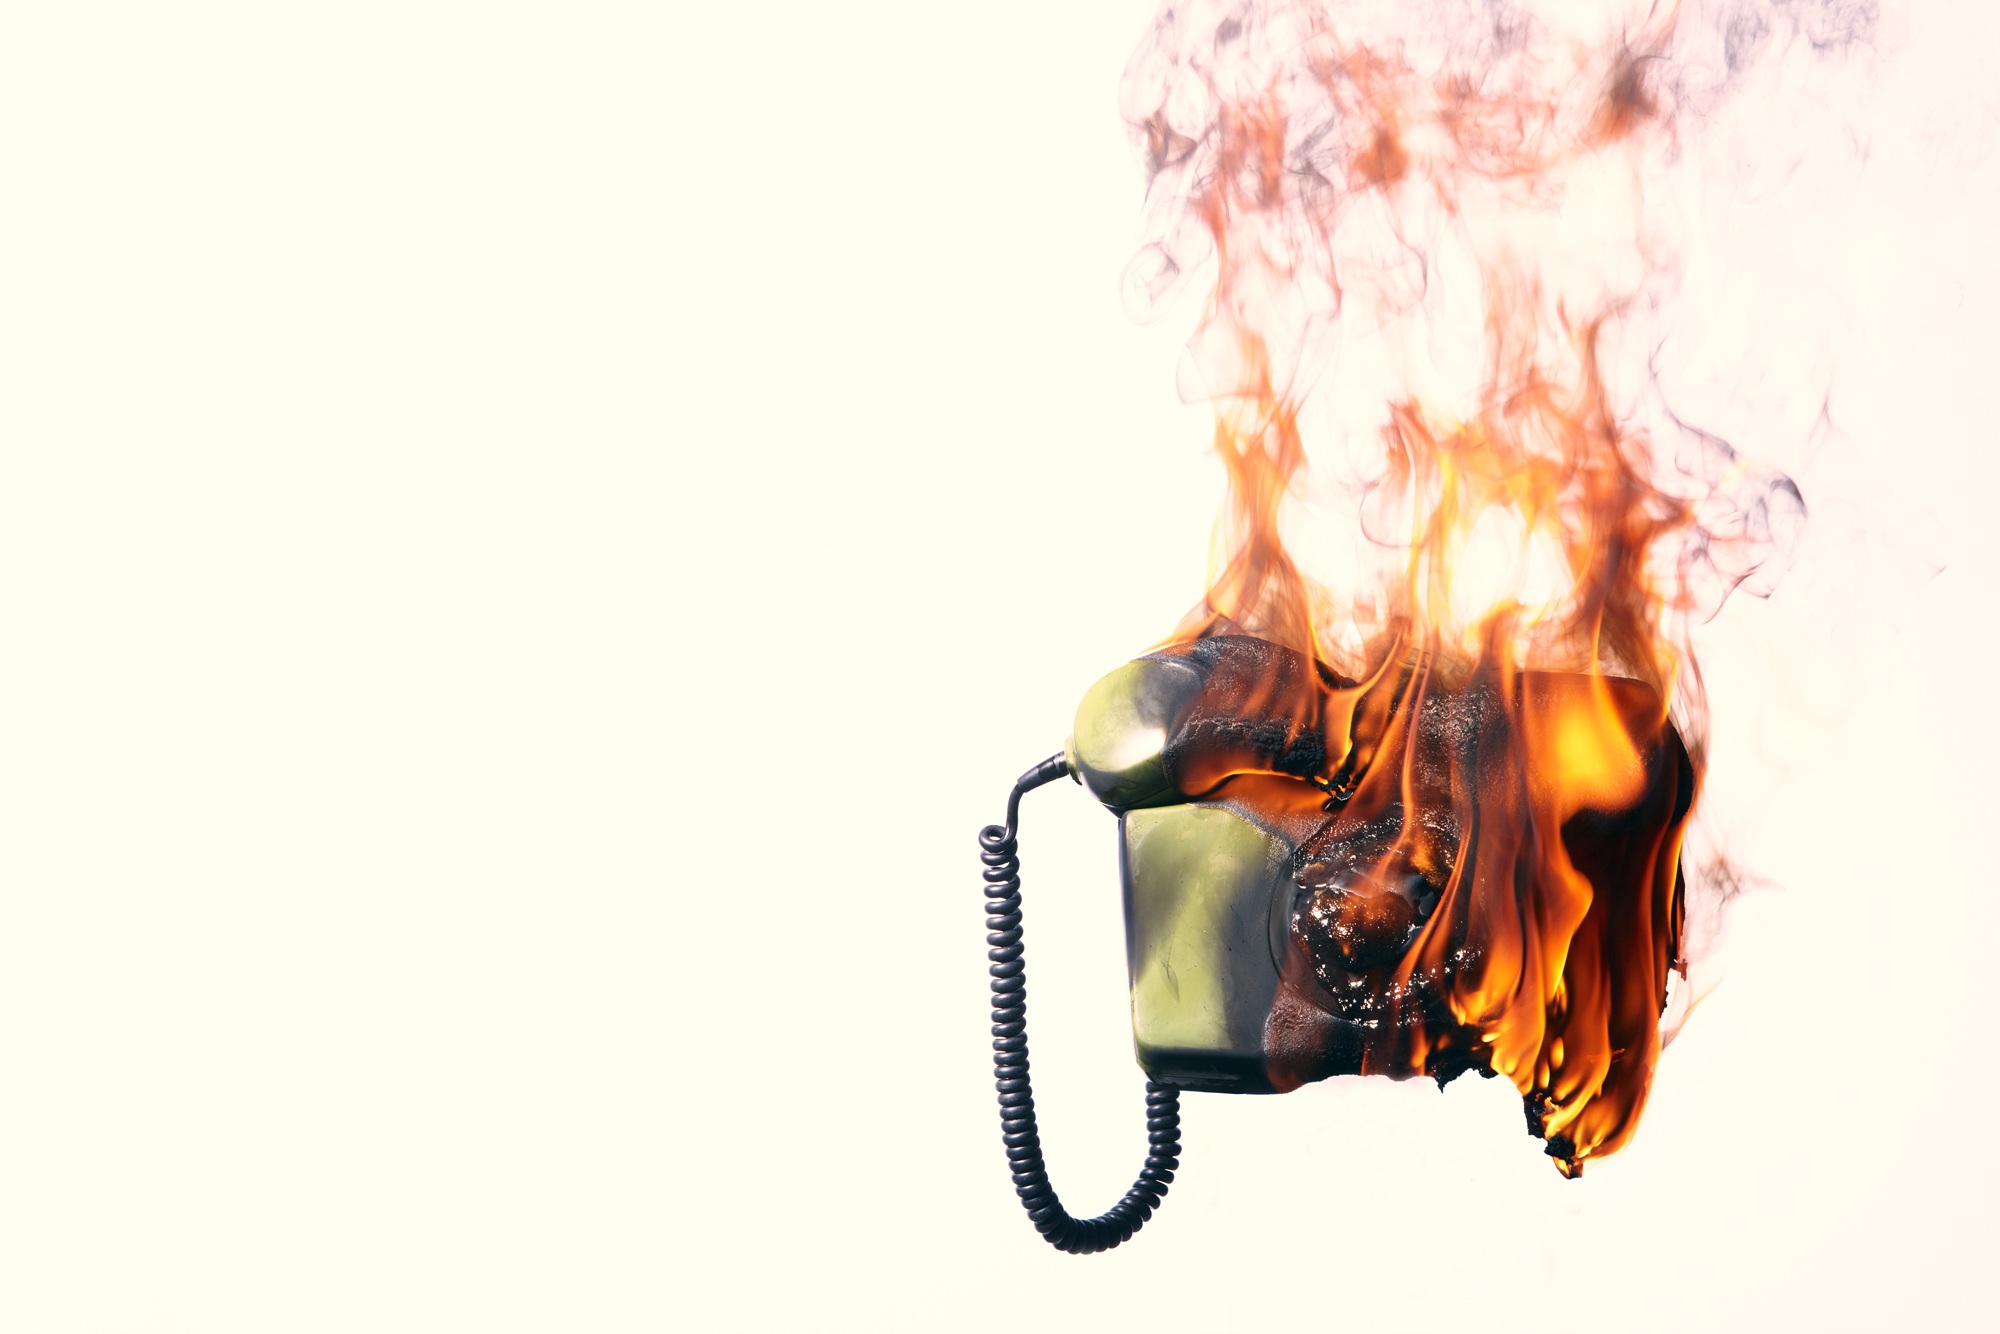
phone, office, communication, flame, fire, business, burn, social media, font, report, public, information, connection, contact, stress, support, communicate, sense, hotline, cellular technology